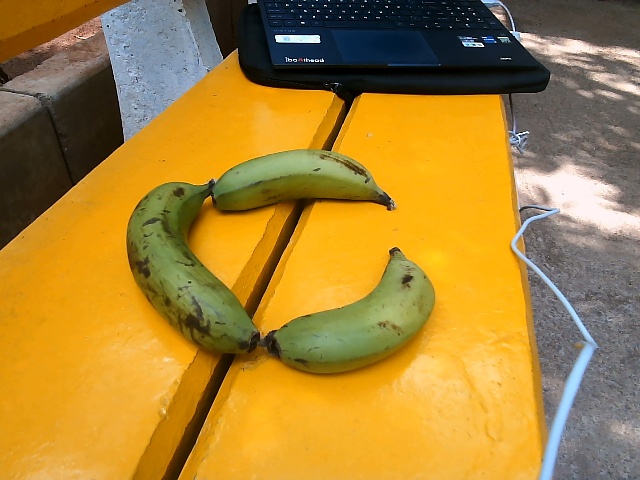
Label: Raw_Banana